Perpetual Emigration Fund

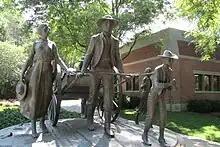
Statue of handcart pioneers, Mormon Trail Center, Omaha, Nebraska

Beginning in 1856, instead of supplying covered wagons with oxen to cross the plains from the western railroad terminus, church leaders organized many emigrants into handcart companies provided with two-wheeled carts that they would pull themselves, like a very large wheelbarrow. The new approach allowed the PEF to support nearly twice as many individuals as it had in 1855. The increased numbers were also problematic, however, as procuring the additional ships and difficulties in building sufficient handcarts caused travel delays. This led to two companies starting the handcart stage of their journey too late in the year, with significant loss of life when they were caught in an October blizzard before reaching Salt Lake City.